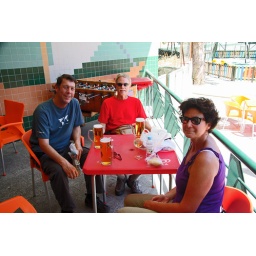
Enjoying a caneca of beer (and in Alida's case, a glass of white wine) after our walk